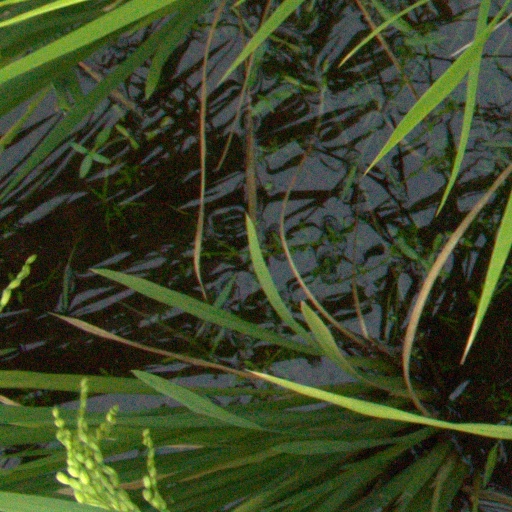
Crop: rice